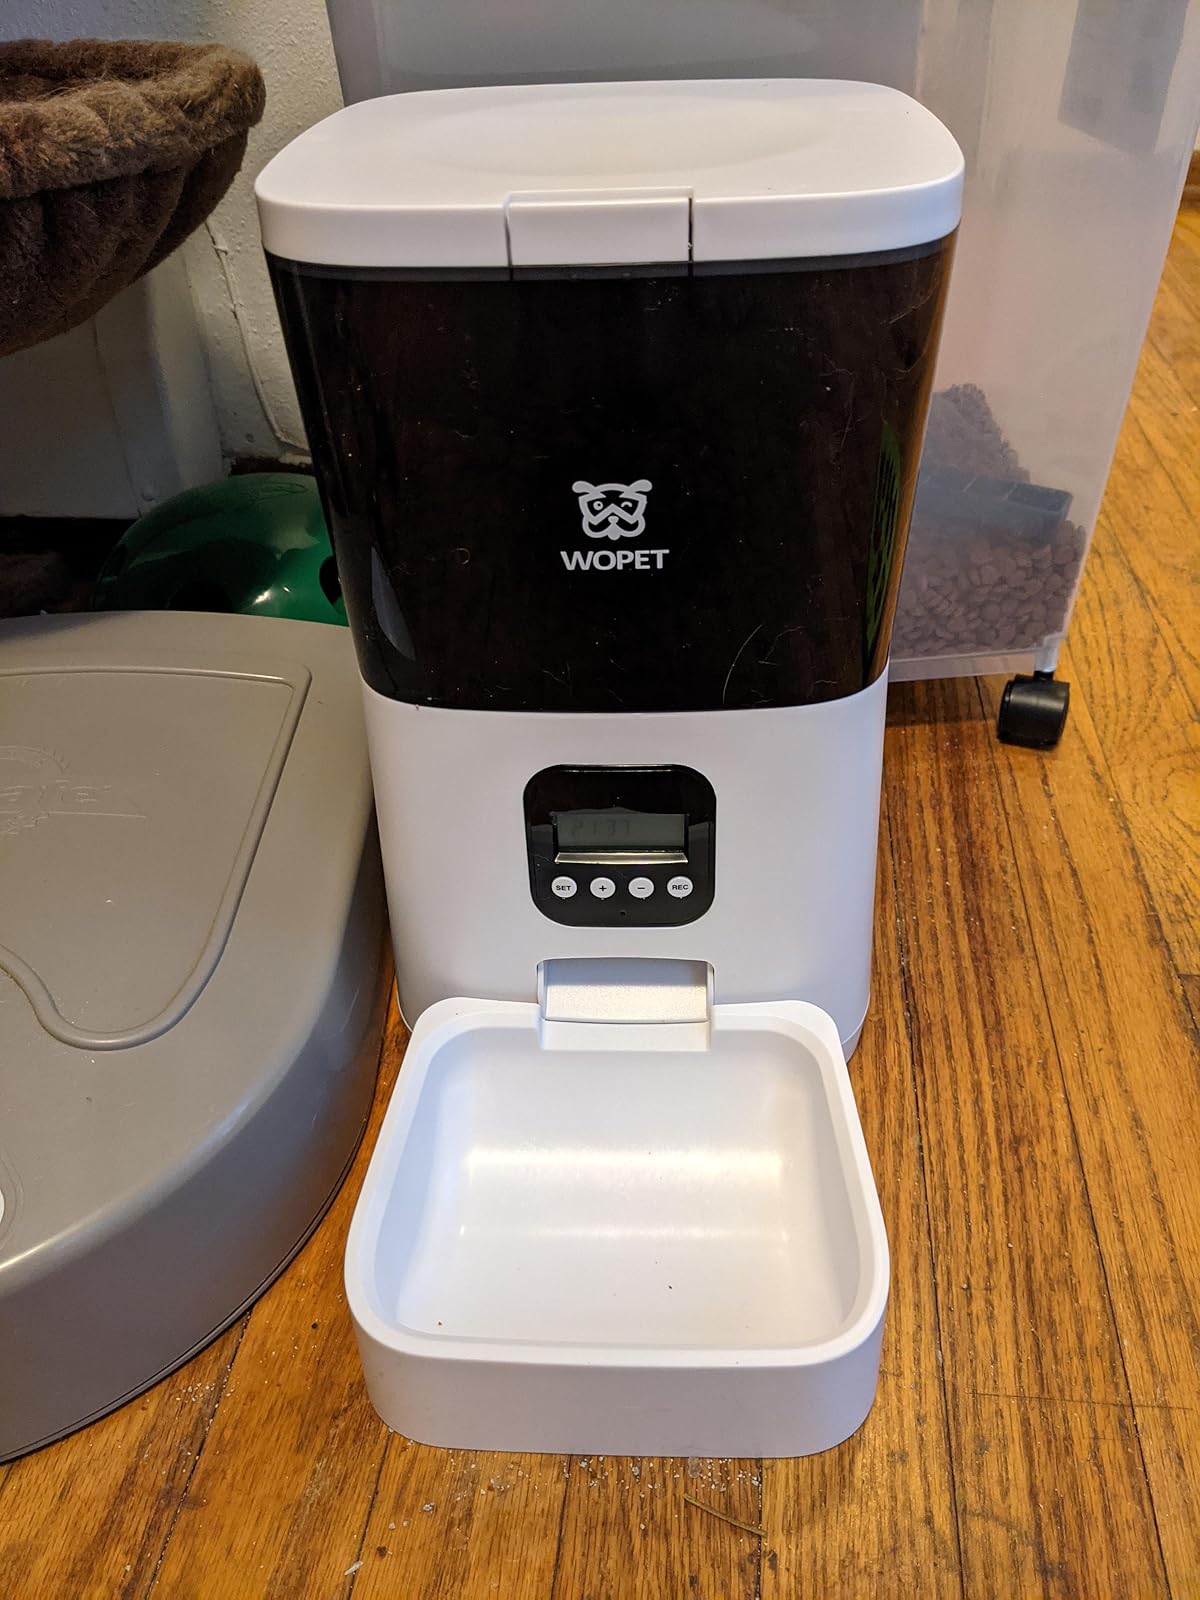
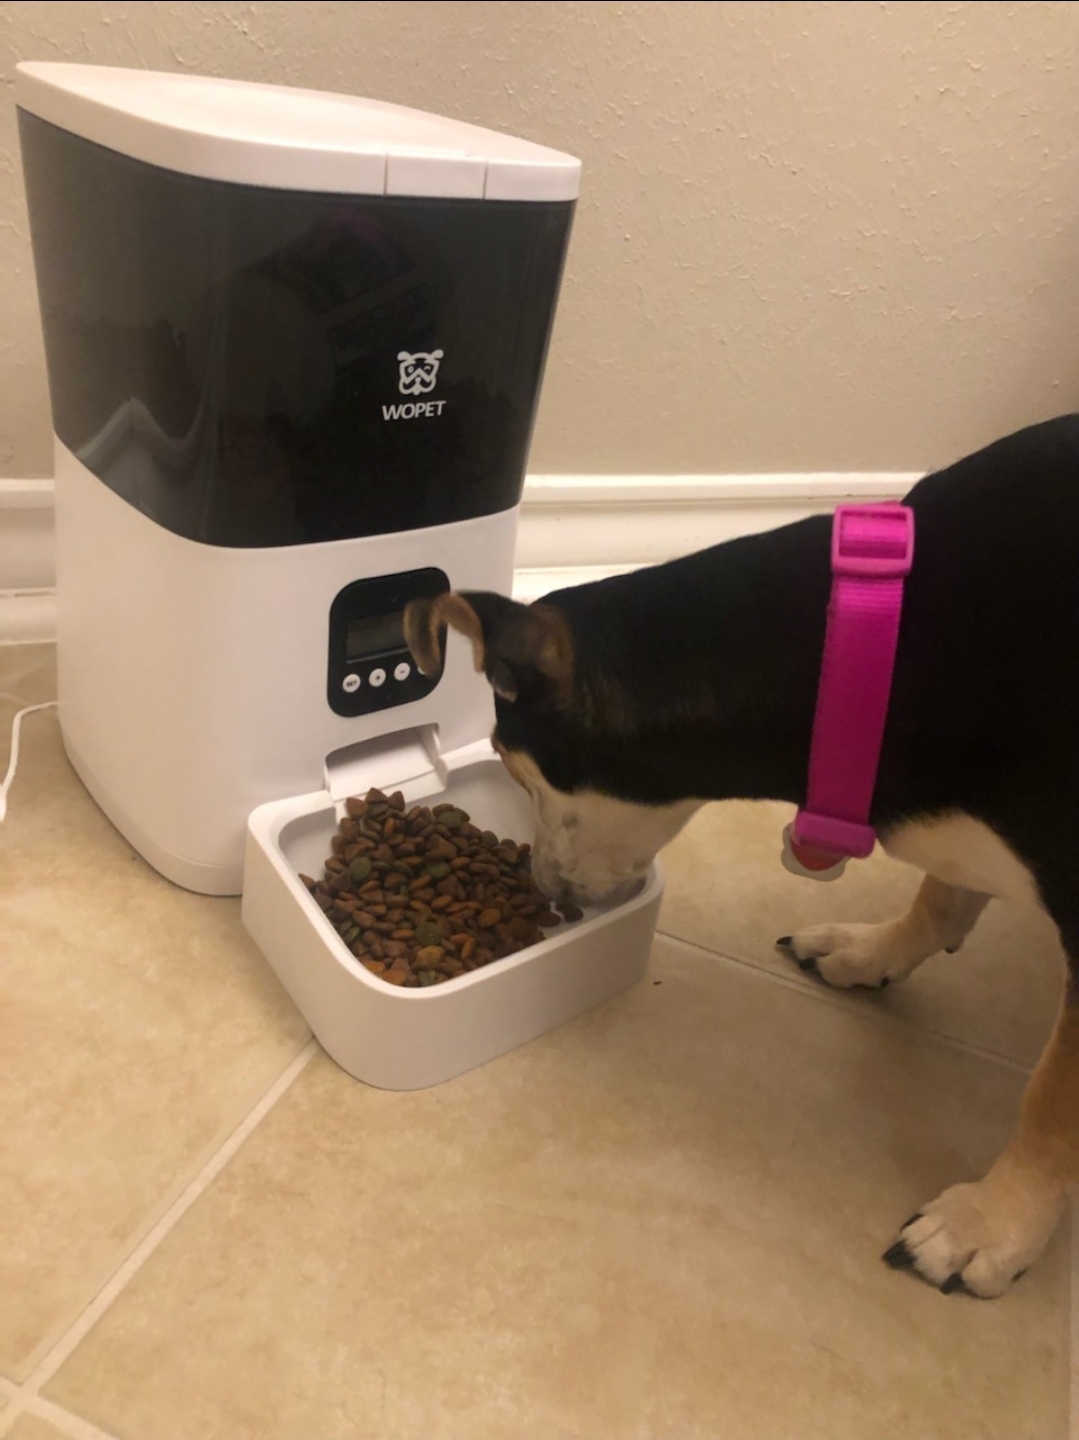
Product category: items_feeder
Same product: yes